Hage Geingob

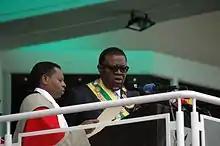
Swearing-in of President Hage Geingob (2015)

Geingob became the party Chief Whip of SWAPO in the National Assembly on 18 April 2007. He was brought back into the SWAPO politburo in mid-2007, filling one of two vacancies. In November 2007, a few weeks before a party congress, the politburo named Geingob its sole candidate for the position of vice-president of SWAPO. At the congress, he was accordingly elected without opposition on 29 November 2007 and appointed Minister of Trade and Industry on 8 April 2008.